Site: saxony
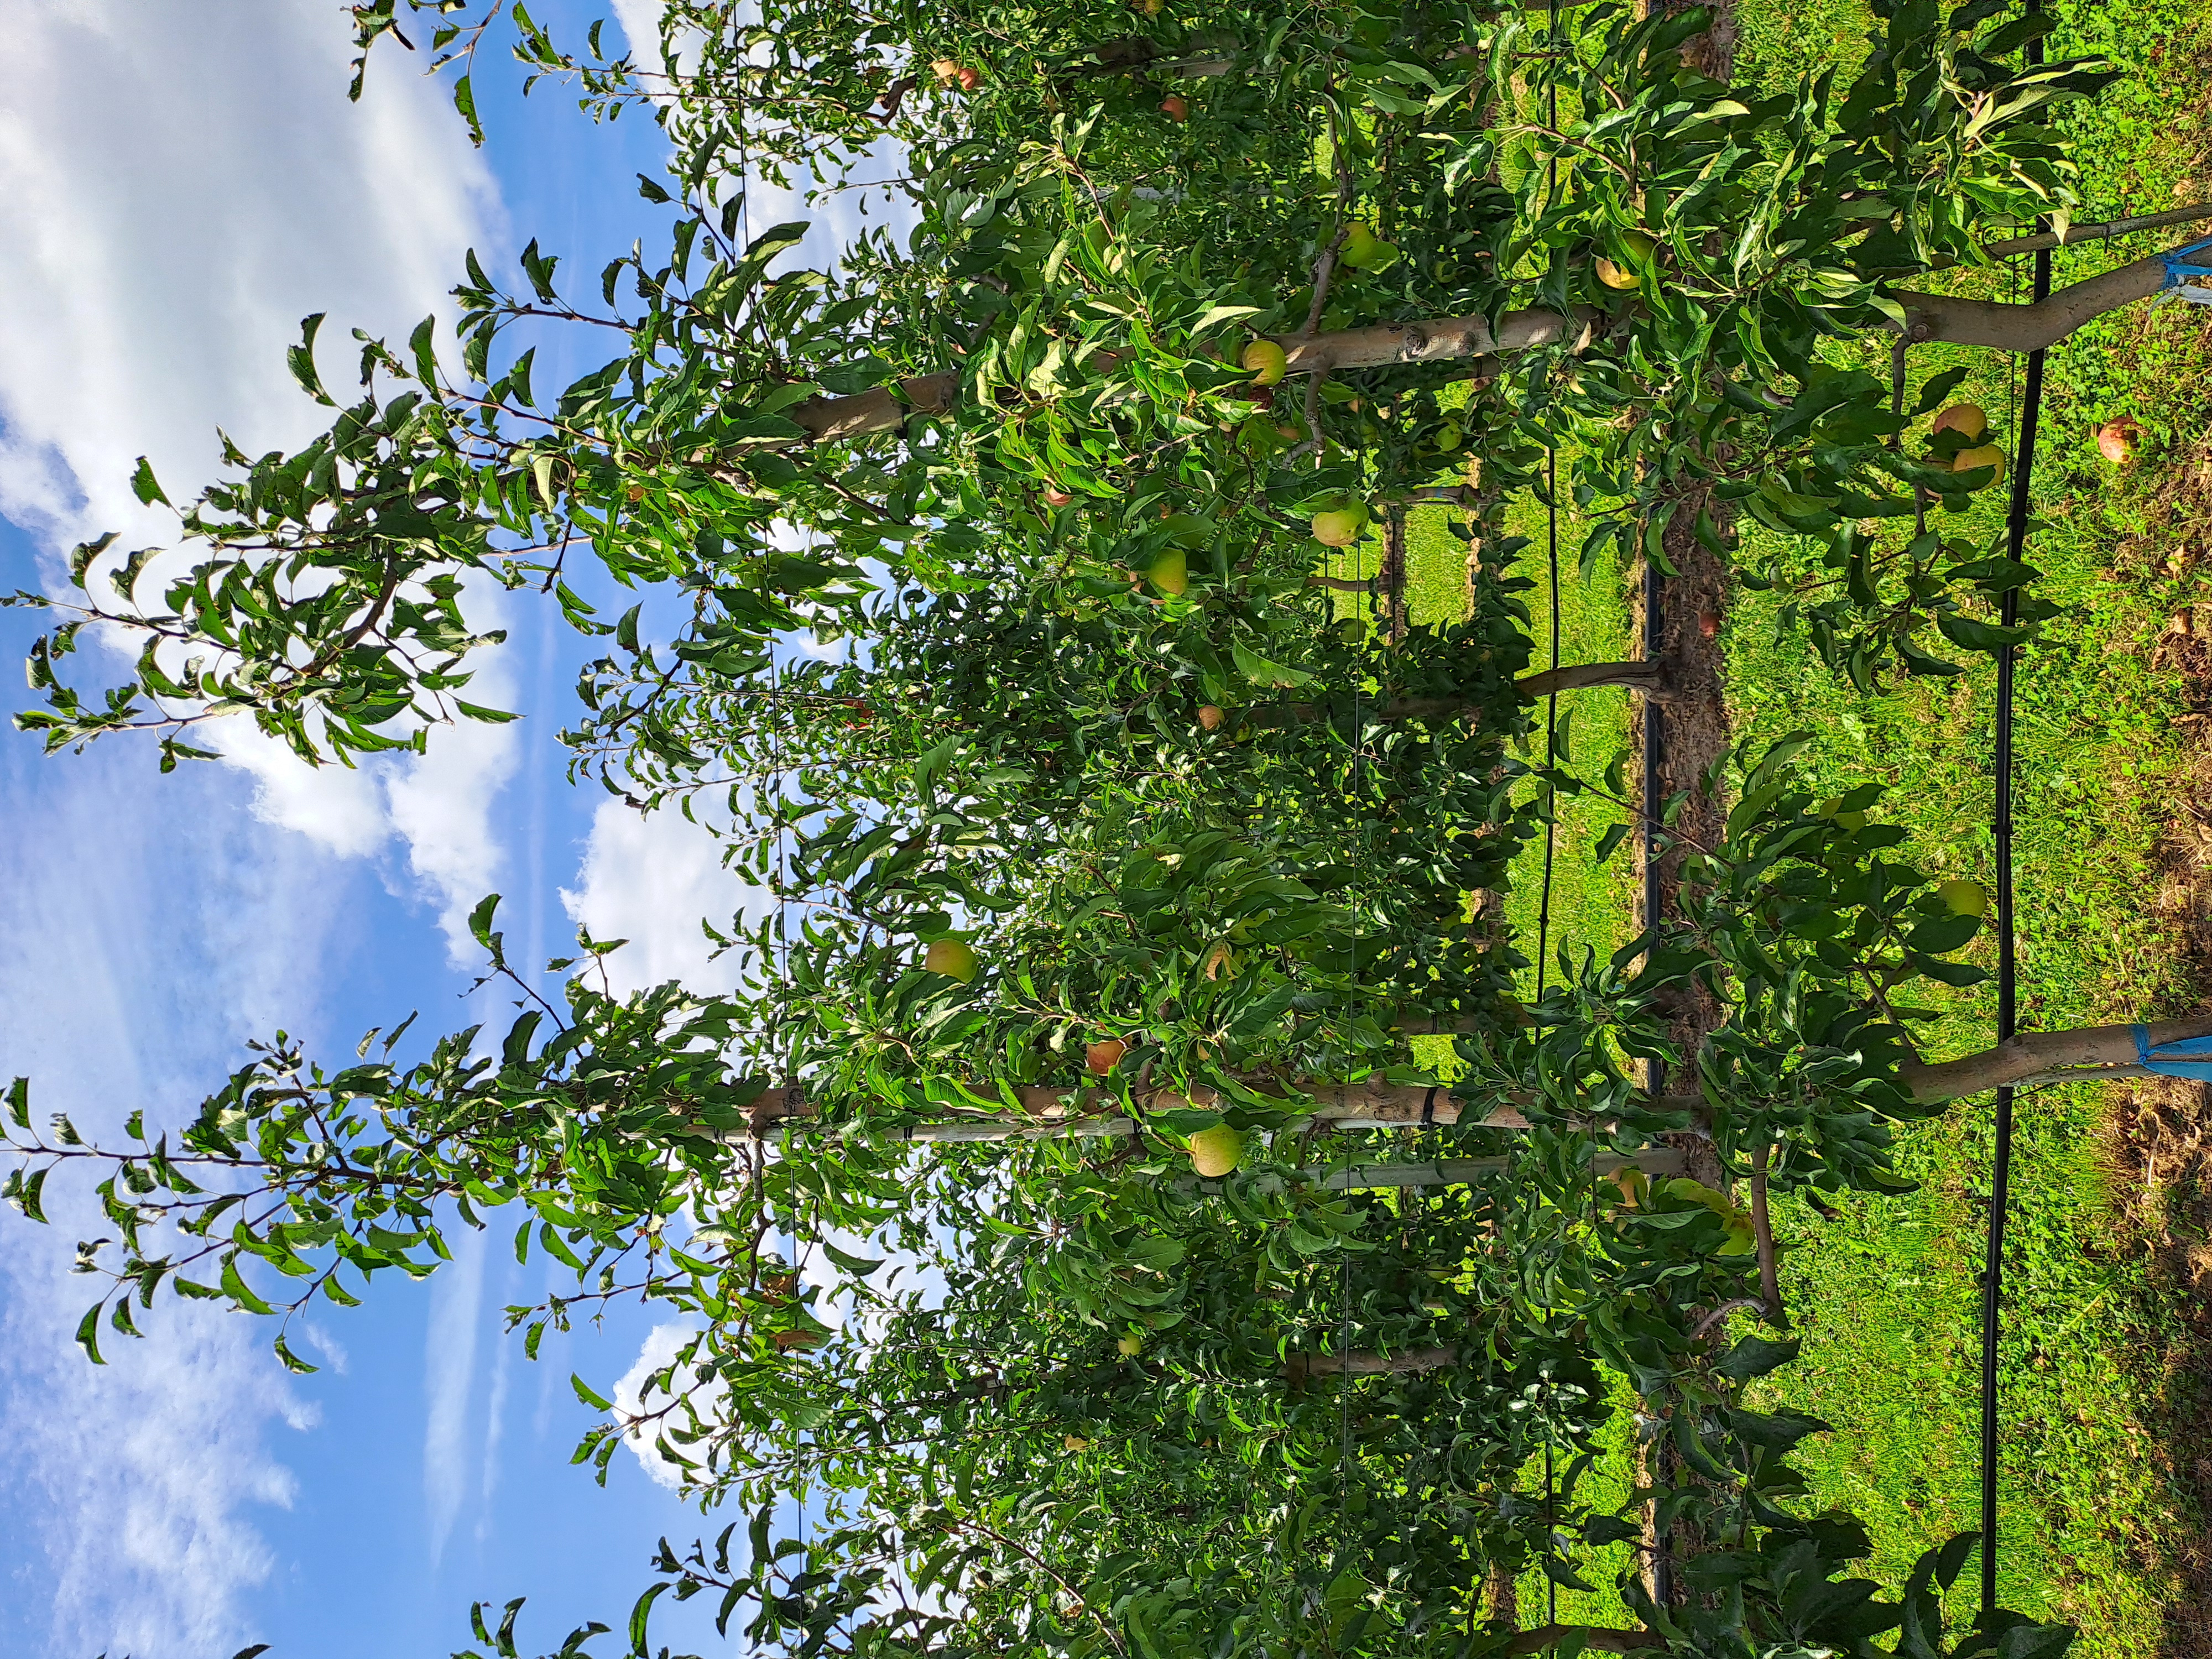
Growth stage (BBCH 85): Maturity of fruit and seed